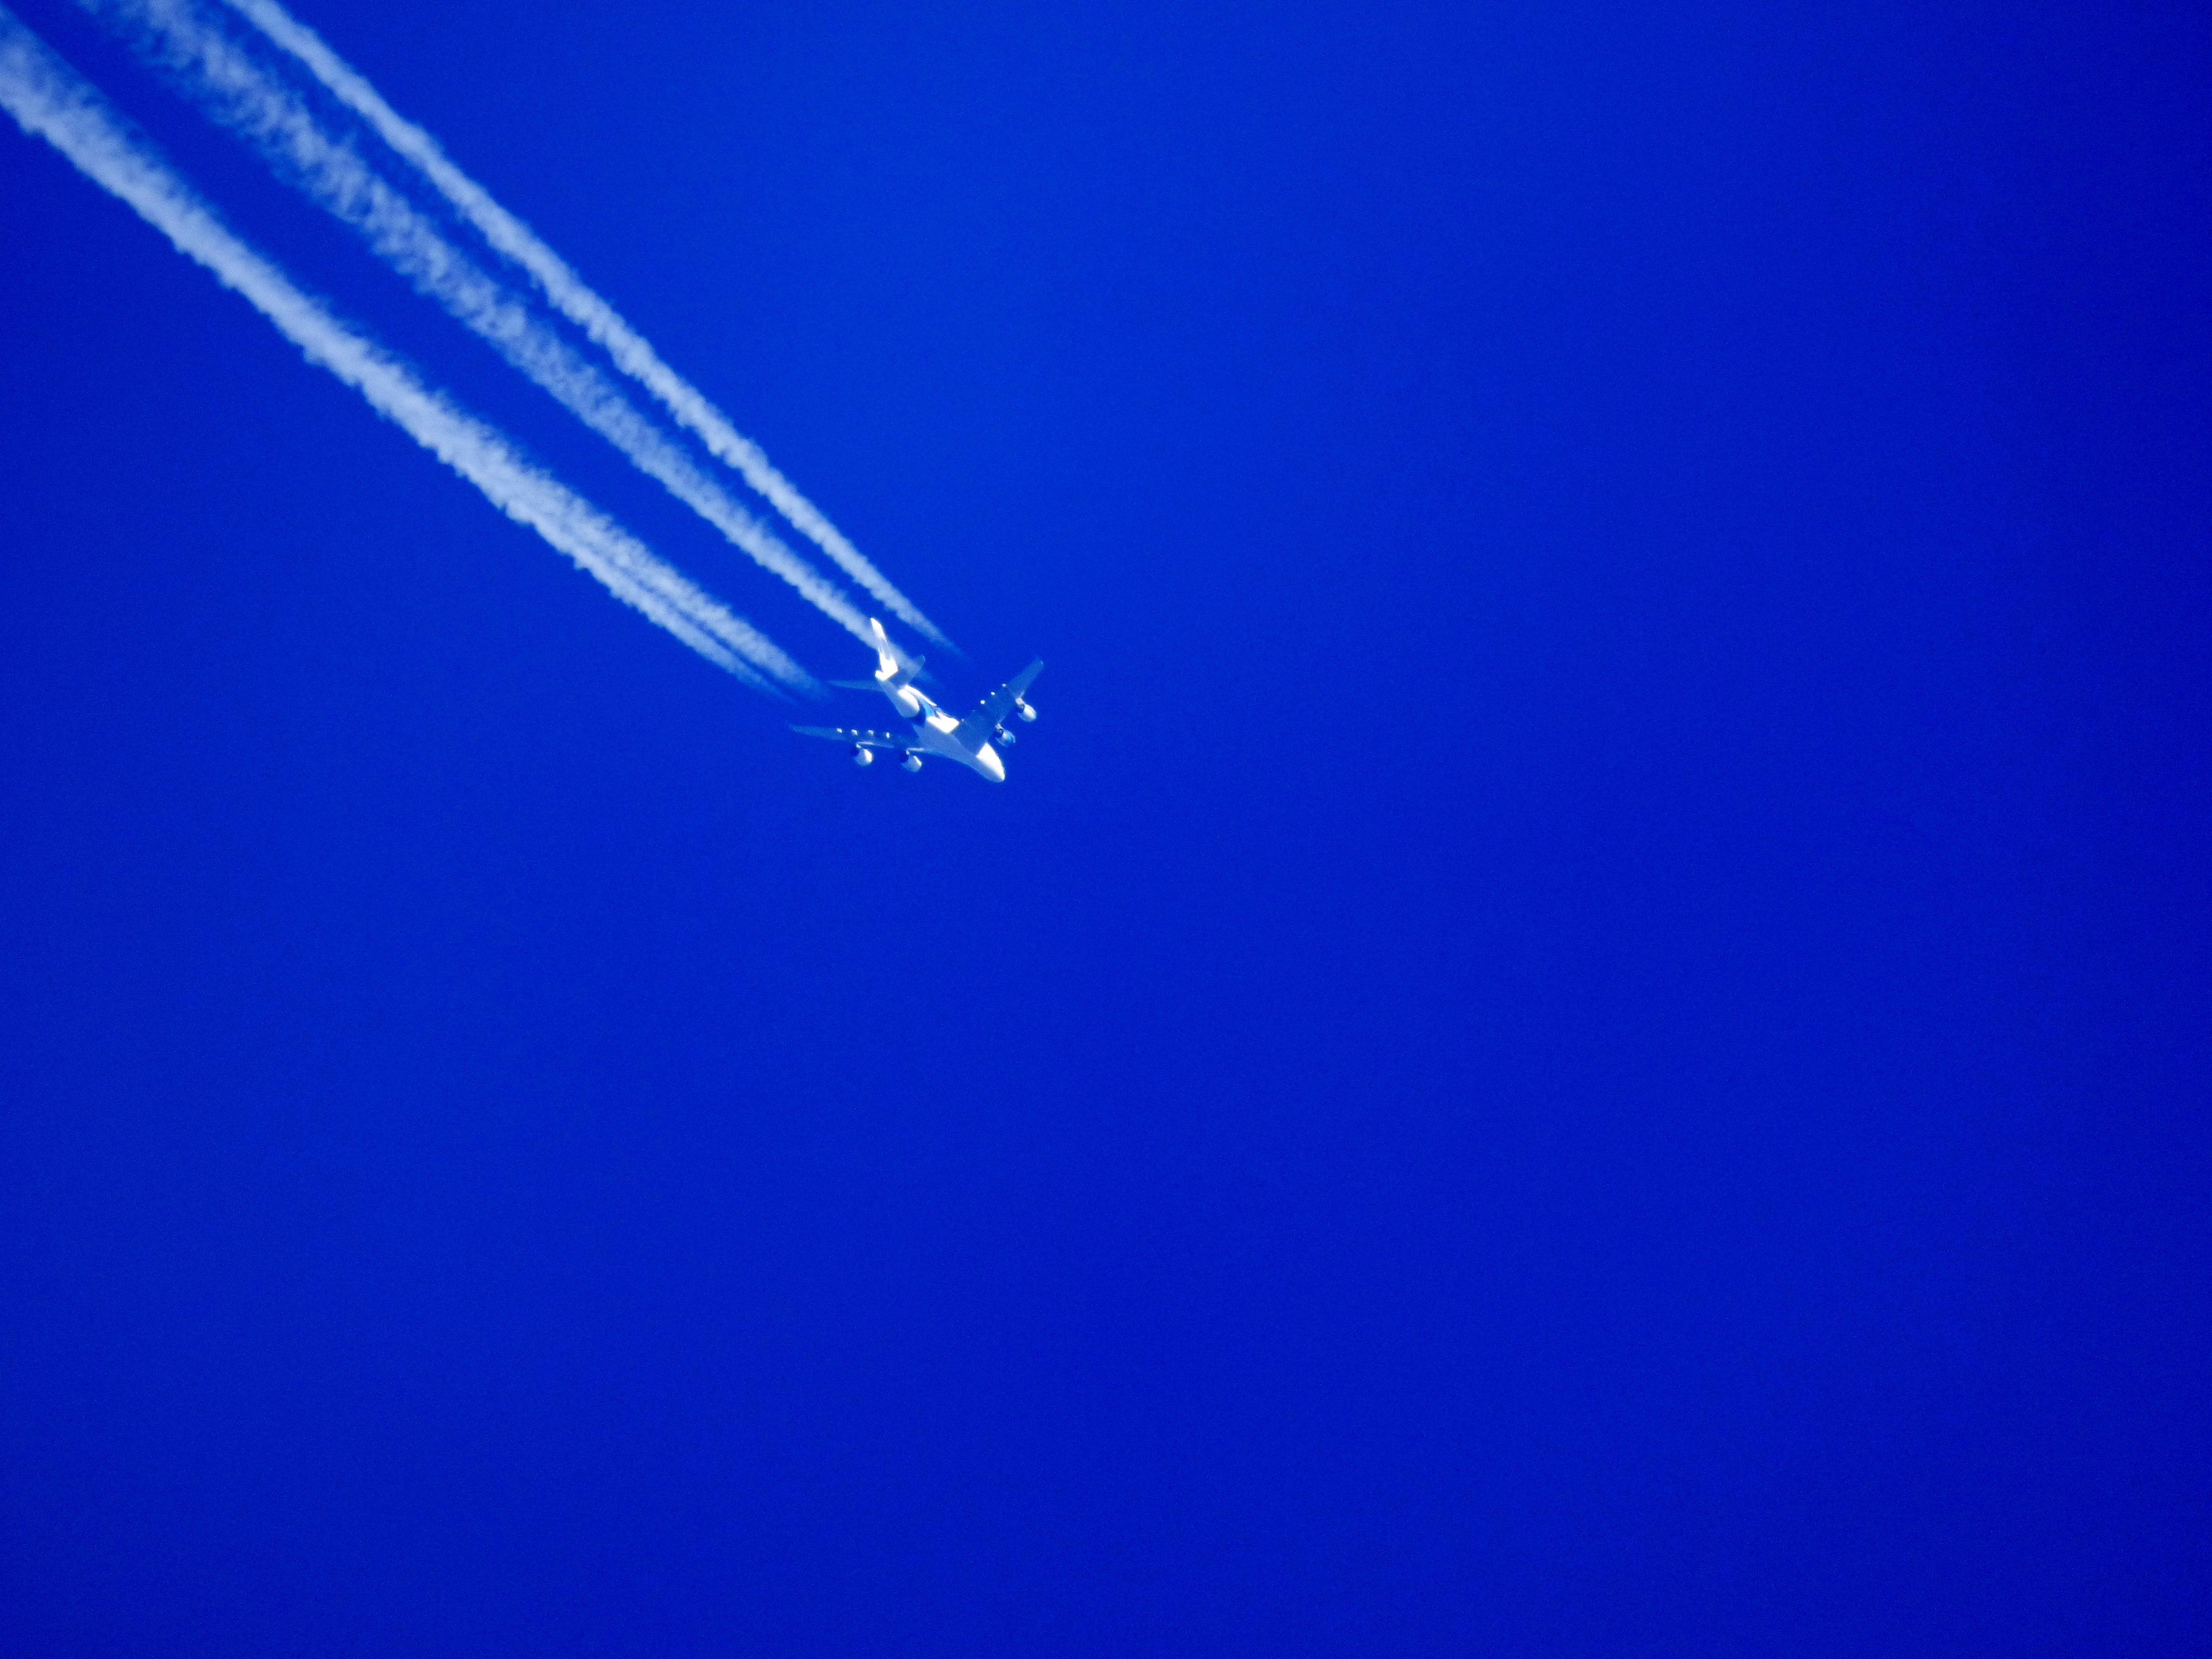
wing, light, sky, air, plane, underwater, heaven, blue, invertebrate, atmosphere of earth